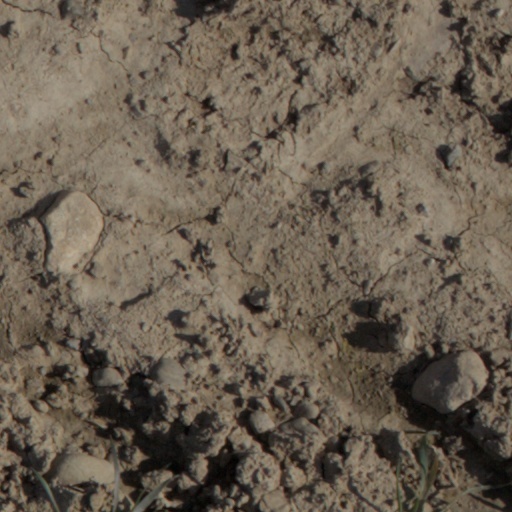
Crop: wheat